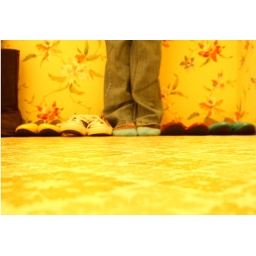
Me and all my shoes in the yellow room